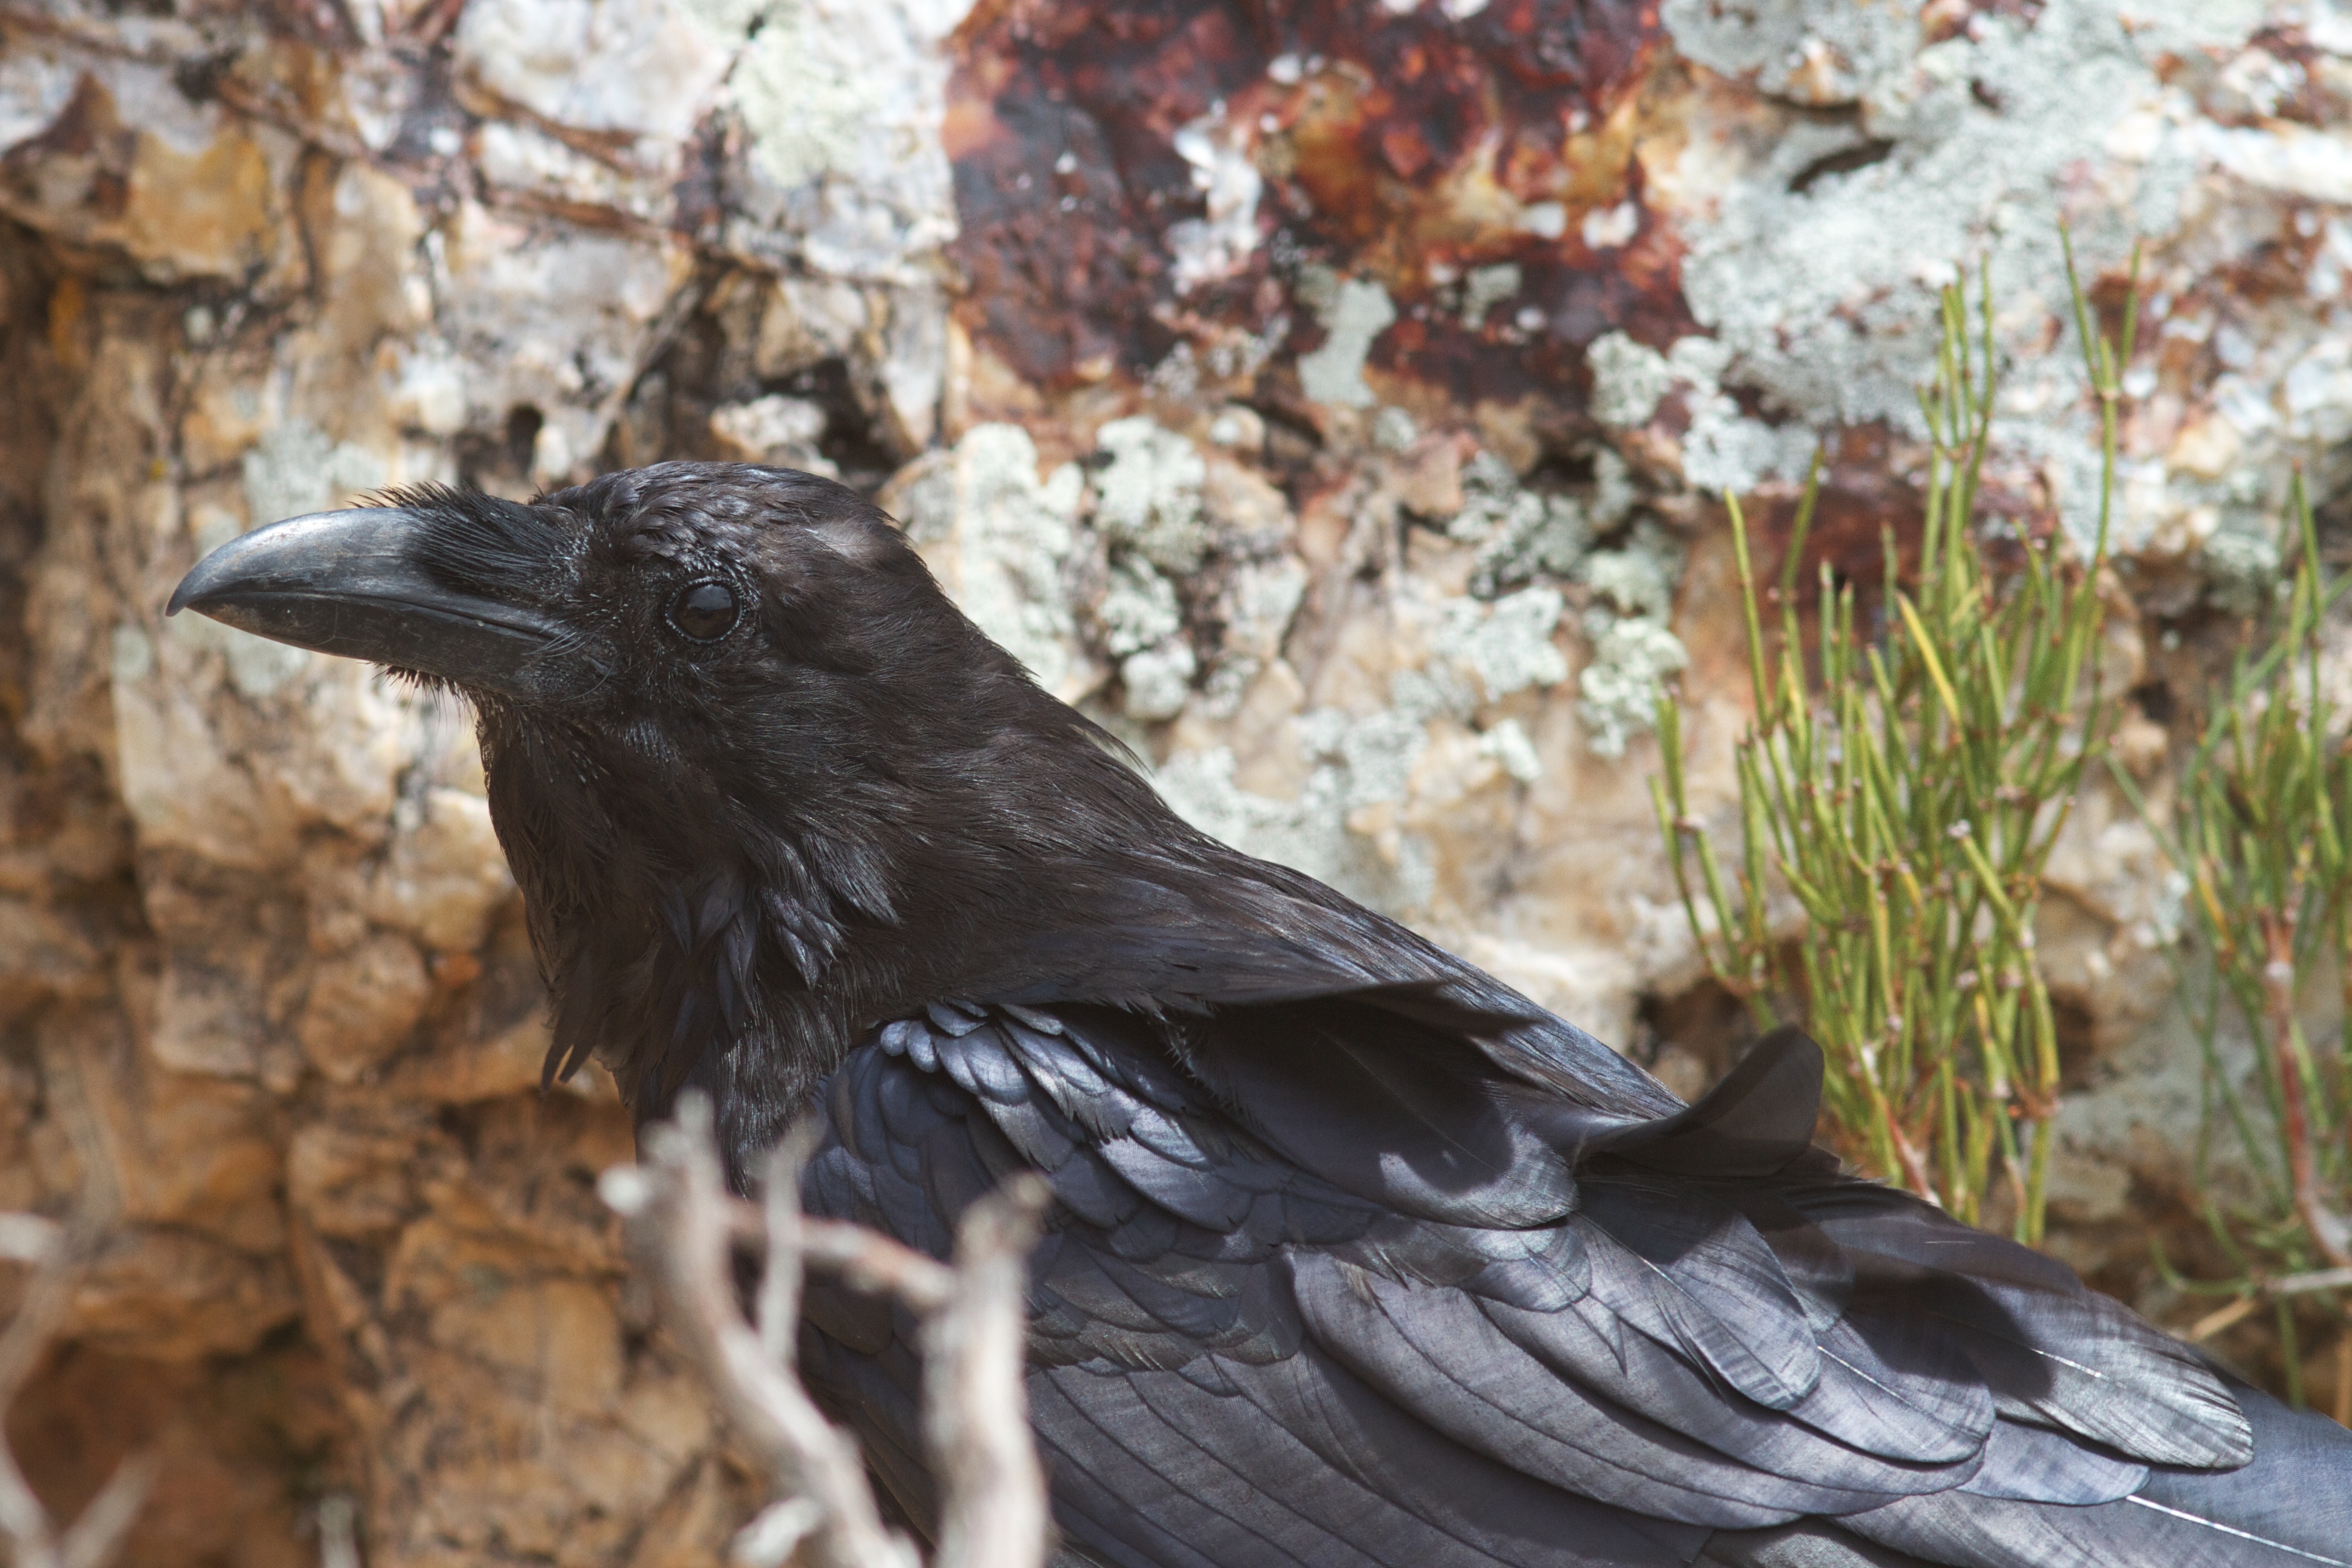
nature, branch, bird, wildlife, beak, fauna, crow, vertebrate, raven, american crow, perching bird, cinclidae, crow like bird